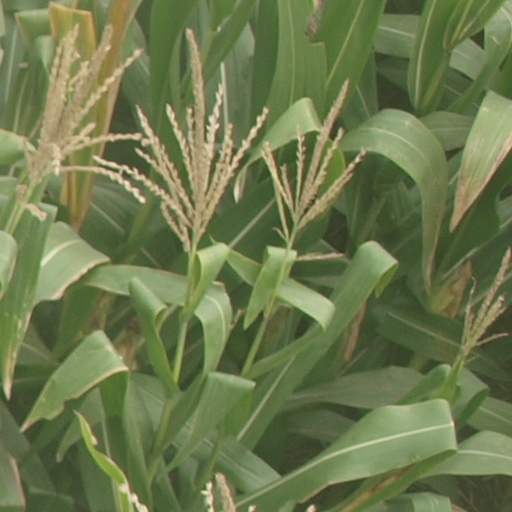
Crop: maize; corn